Barocco (1925 film)

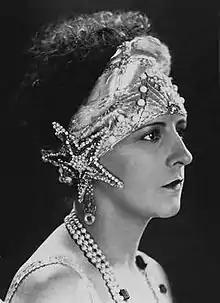

Barocco is a 1925 French silent adventure film directed by Charles Burguet and starring Nilda Duplessy, Jean Angelo, and Charles Vanel.